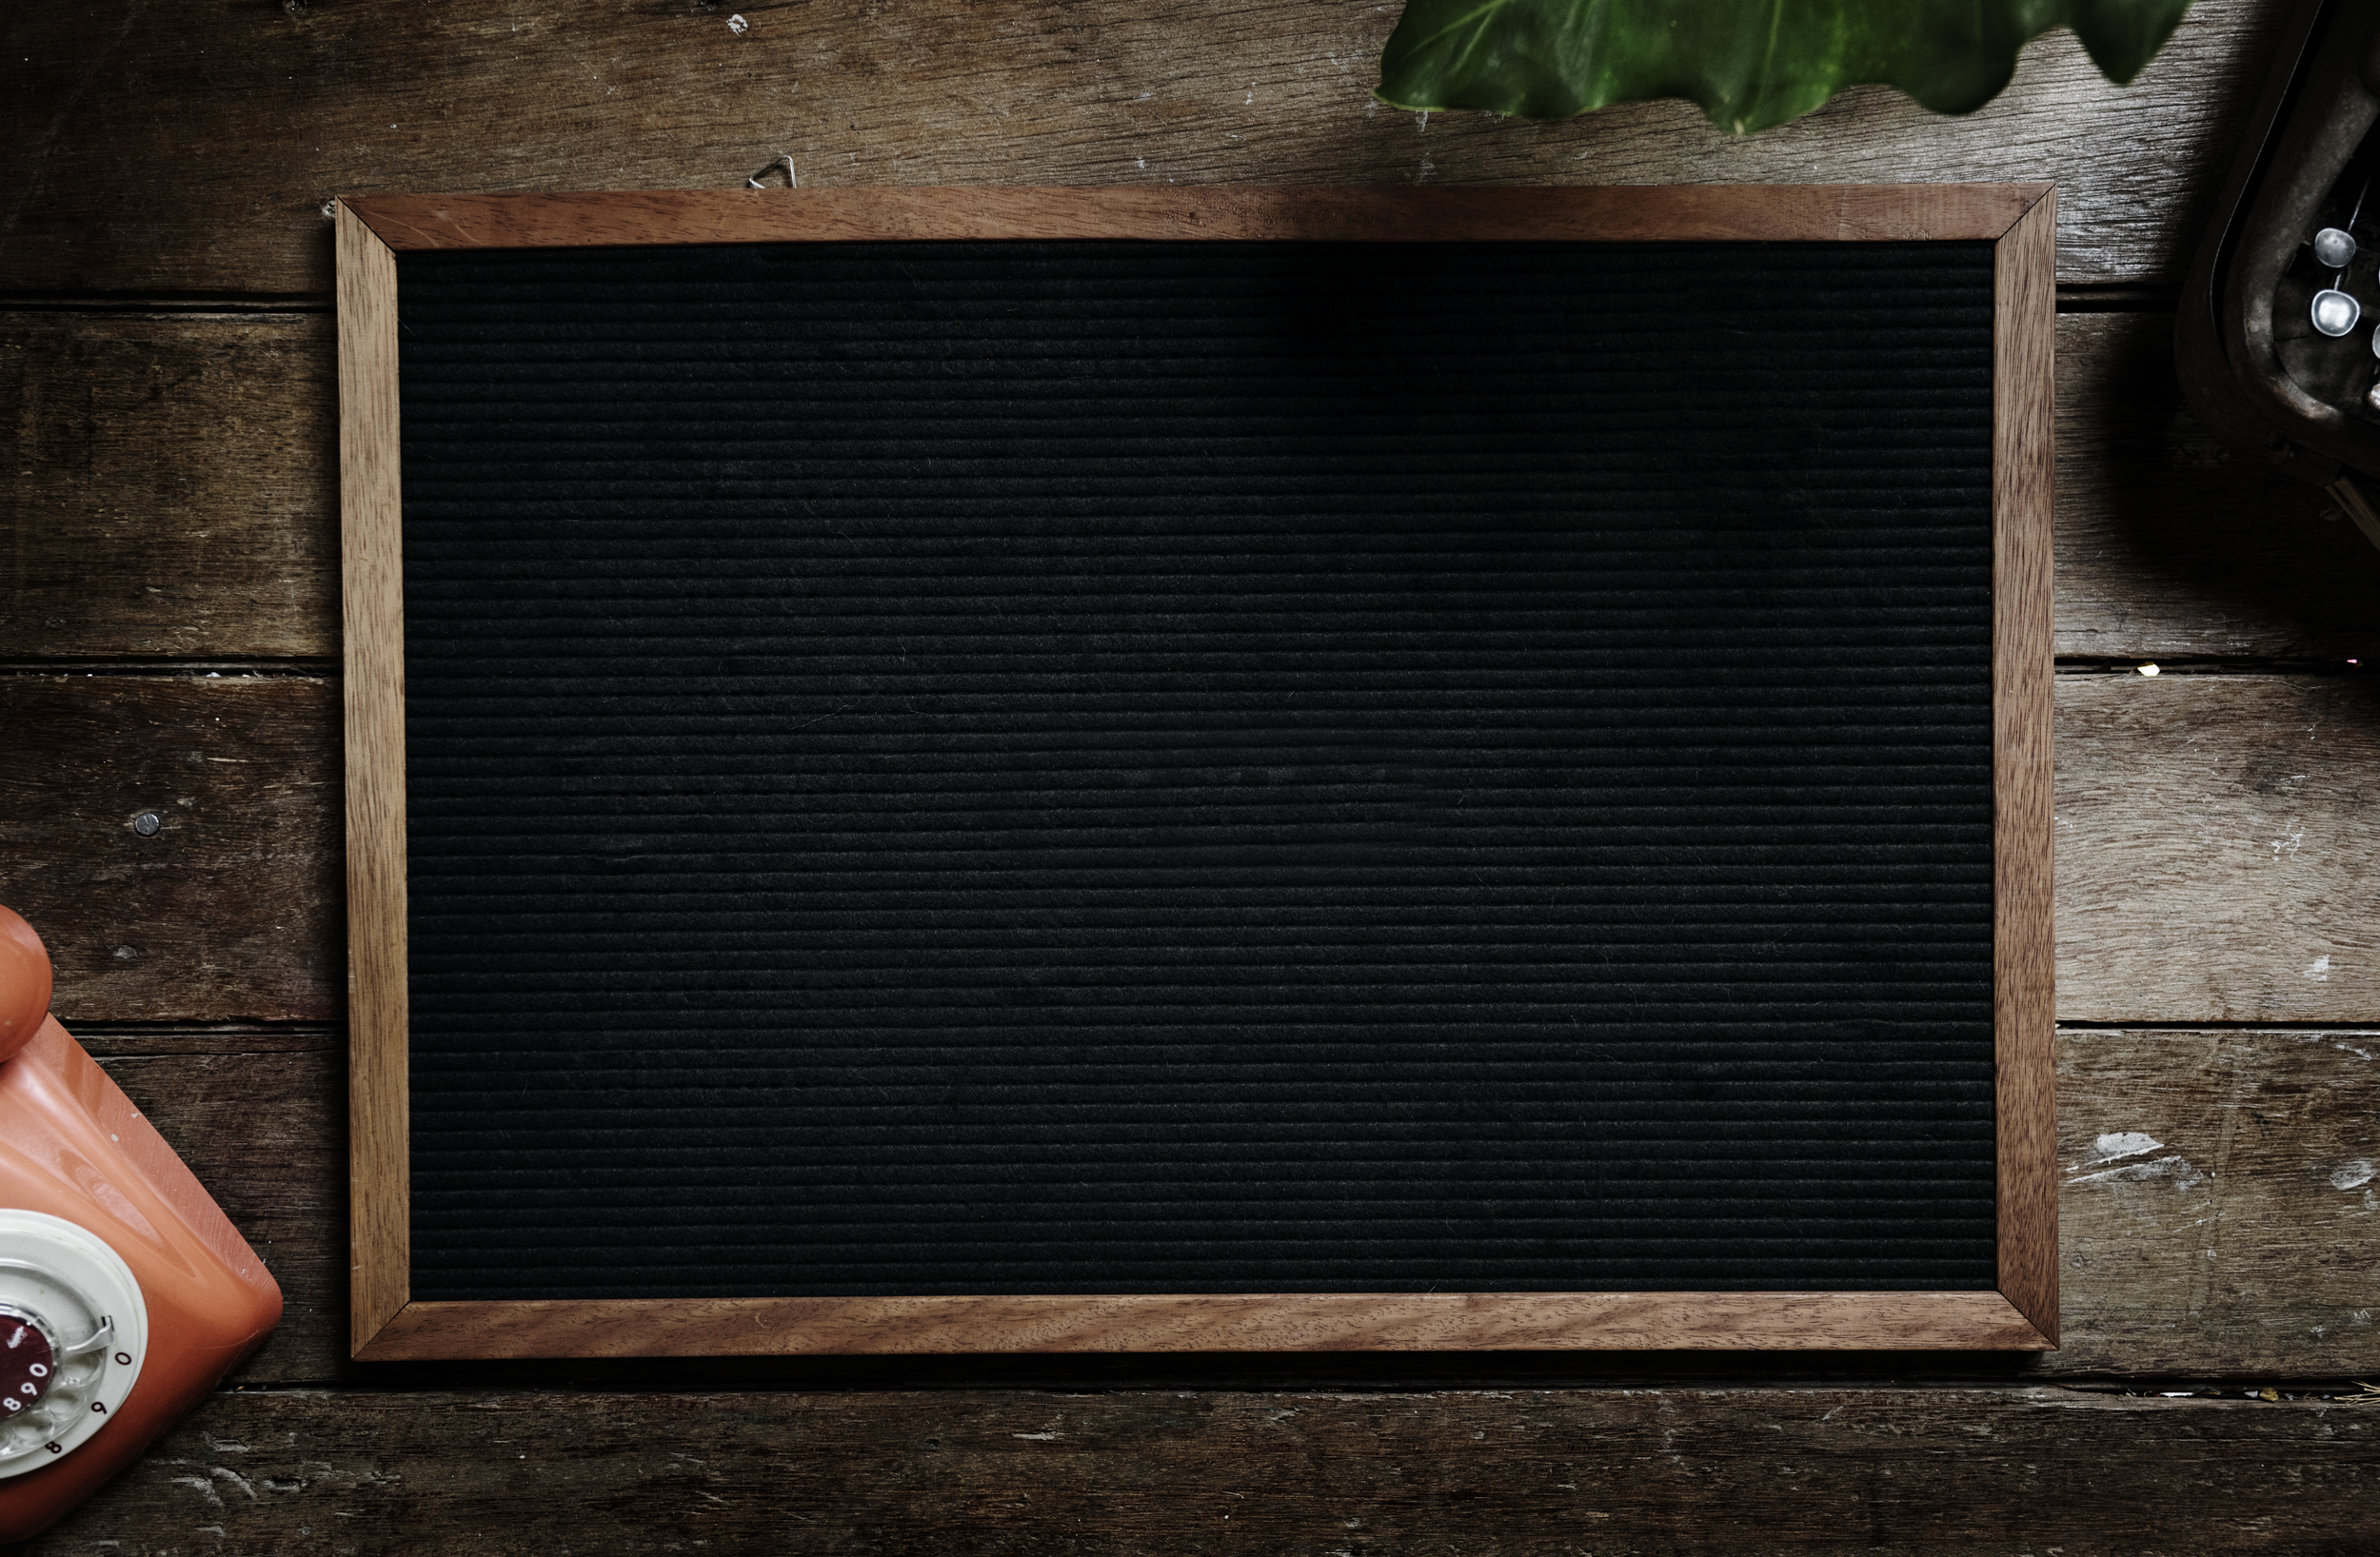
wood, rectangle, blackboard, plywood, square